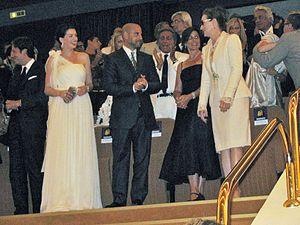
Valentino Clemente Ludovico Garavani, plus connu sous le nom de Valentino, né le 11 mai 1932 à Voghera, est un styliste et grand couturier italien. Son entreprise, la maison de couture Valentino, appartient actuellement au Valentino Fashion Group.